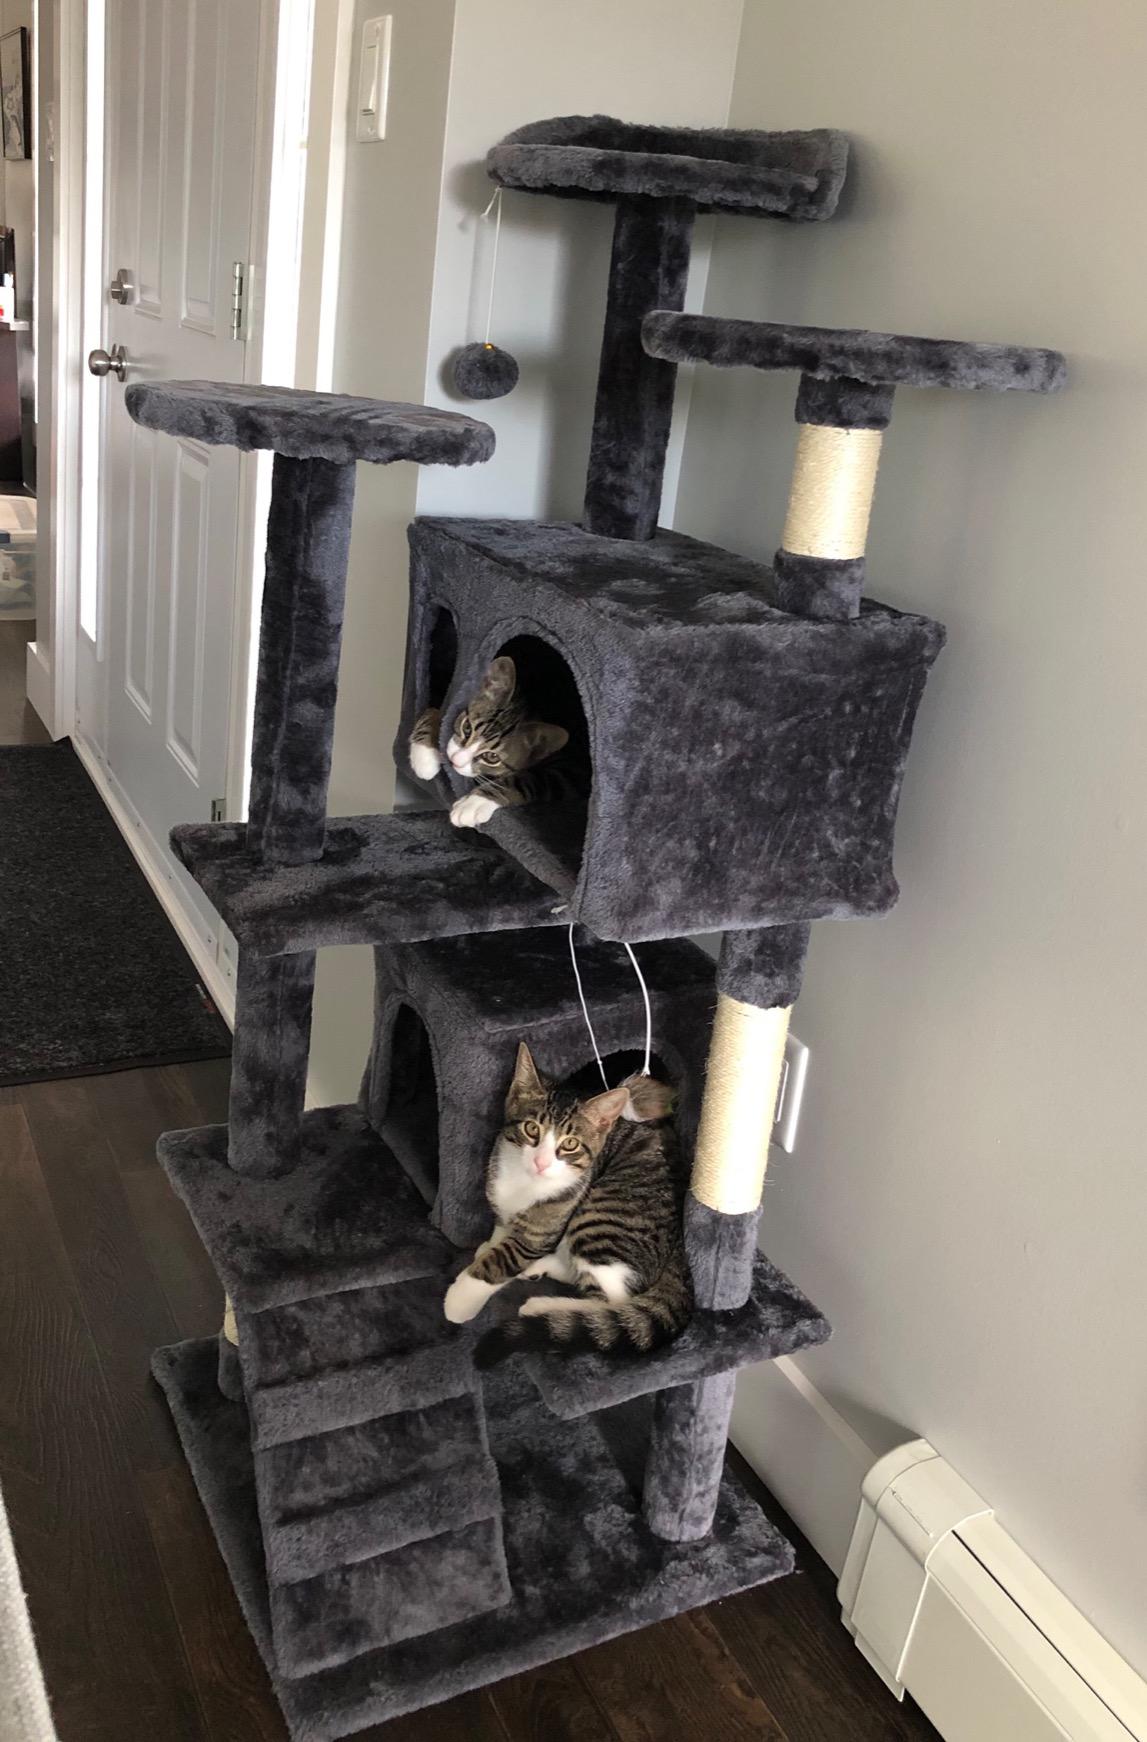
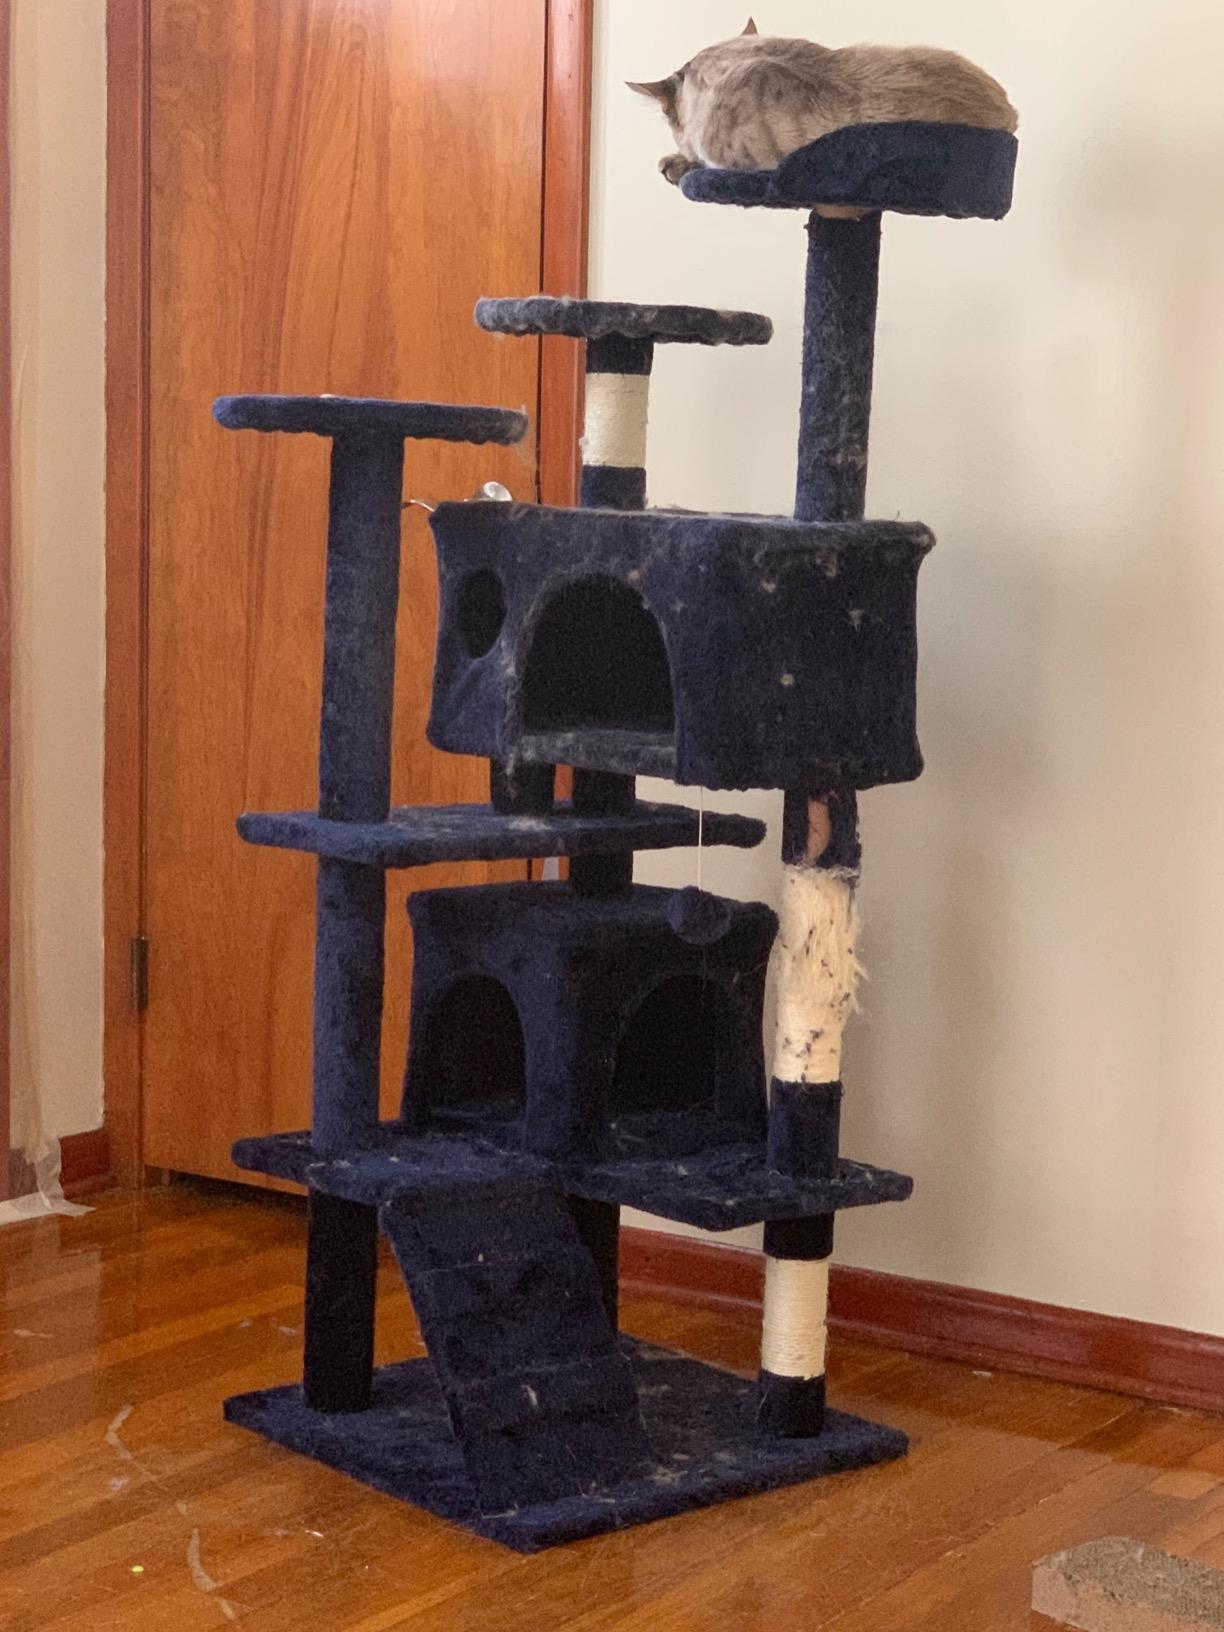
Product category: items_cat tree
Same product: no